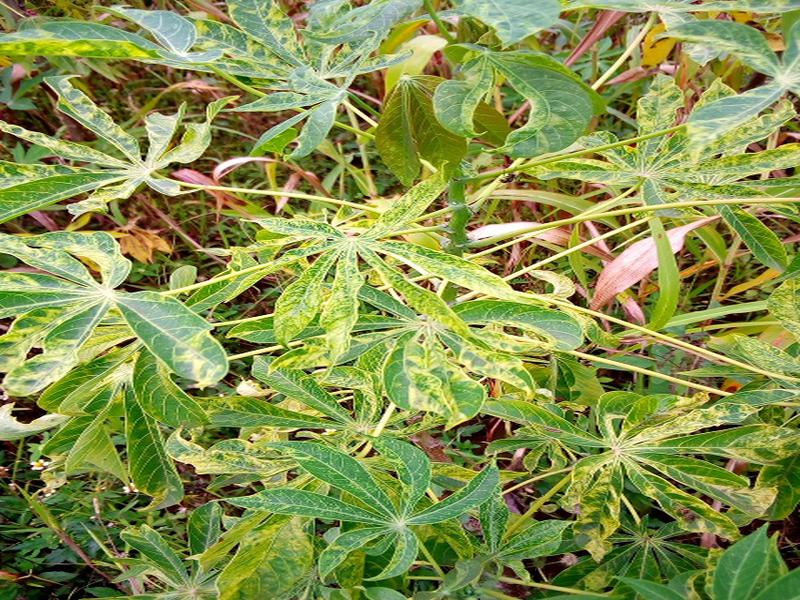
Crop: cassava
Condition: mosaic_disease